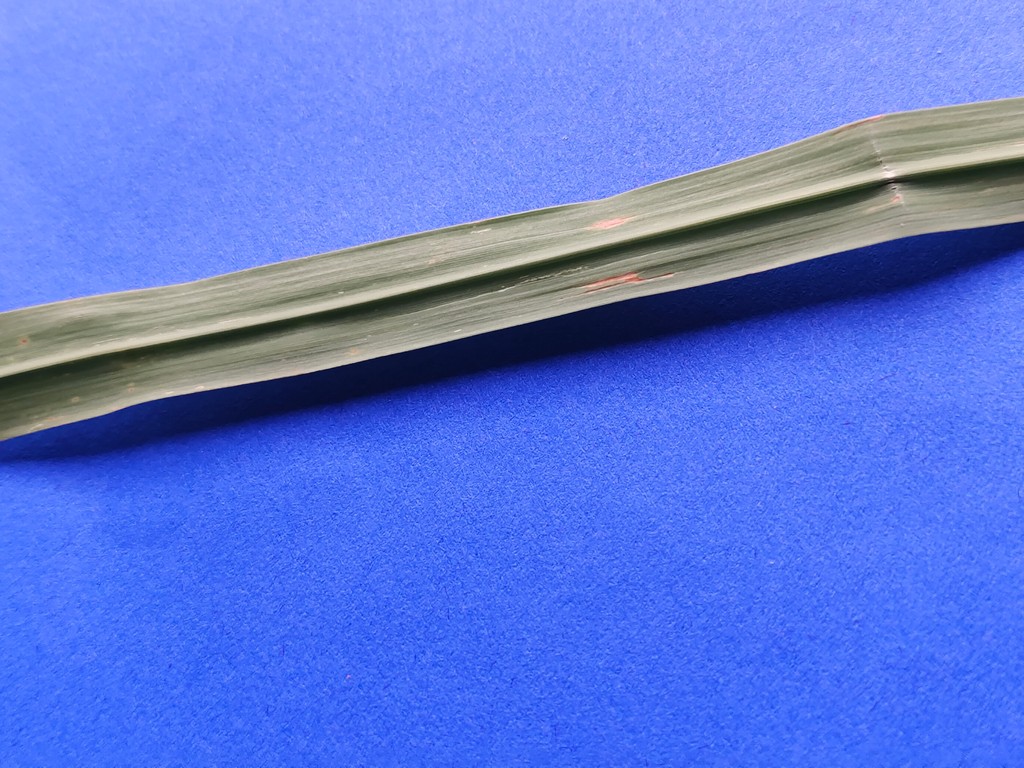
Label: Unhealthy